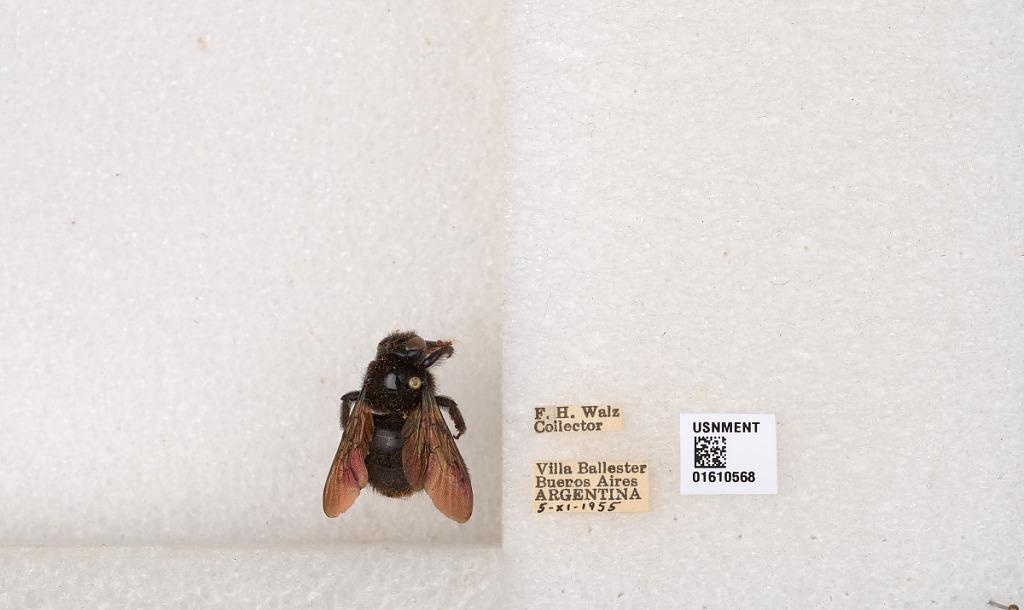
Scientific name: Xylocopa (Stenoxylocopa) artifex Smith
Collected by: F. Walz
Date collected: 1955-11-5
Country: Argentina
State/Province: Buenos Aires
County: Partido de General San Martin
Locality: Villa Ballester
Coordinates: -34.55, -58.5628